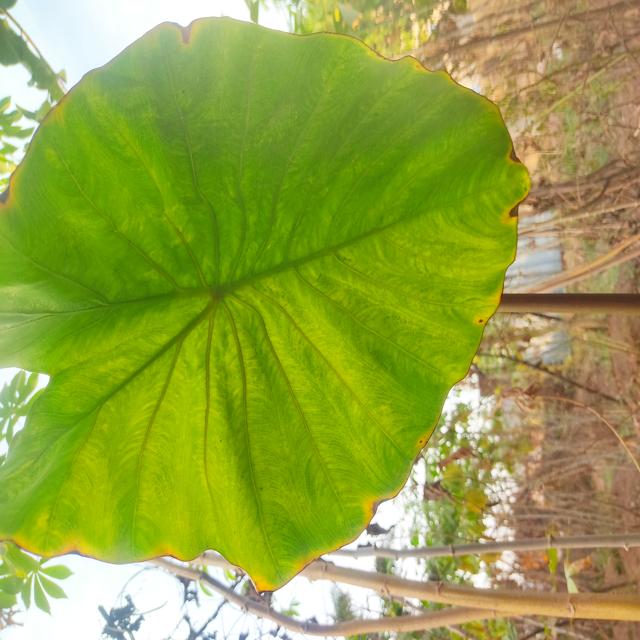
Label: Mid_Blight